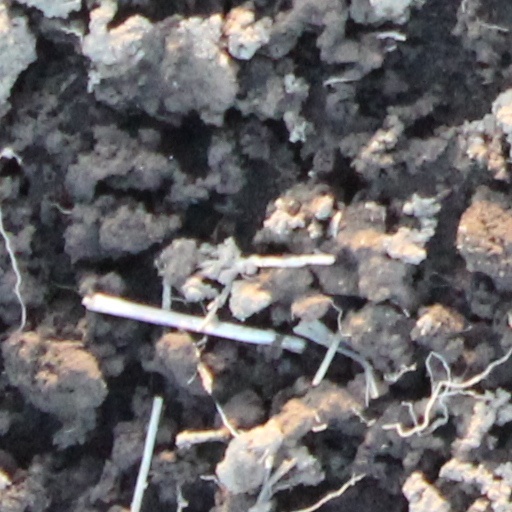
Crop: wheat